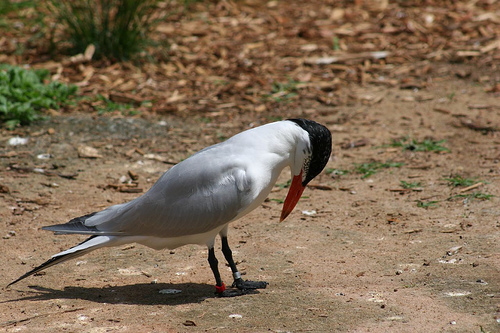
this bird is has a white body, black crown, and gray wings with a bright orange bill.
a large bird containing mainly white and grey feathers, a black and white head and nape, and a black tarsus.
the bird has a white abdomen and side as well as throat, it's crown is black while its bill is red.
this bird is grey with white on its neck and has a long, pointy beak.
this is a large bird with a black crown, grey wings, and orange bill.
the bright red bill on the white belly bird with a black crowna bird with a long, orange, pointed bill and black feathers on its head with a white nape and grey wings.
this particular bird has a belly that is white and gray with gray wingsa bird with white throat, belly and breast, the bill is long and orange and black crown
this bird has wings that are grey and has a long orange bill
Species: Elegant Tern